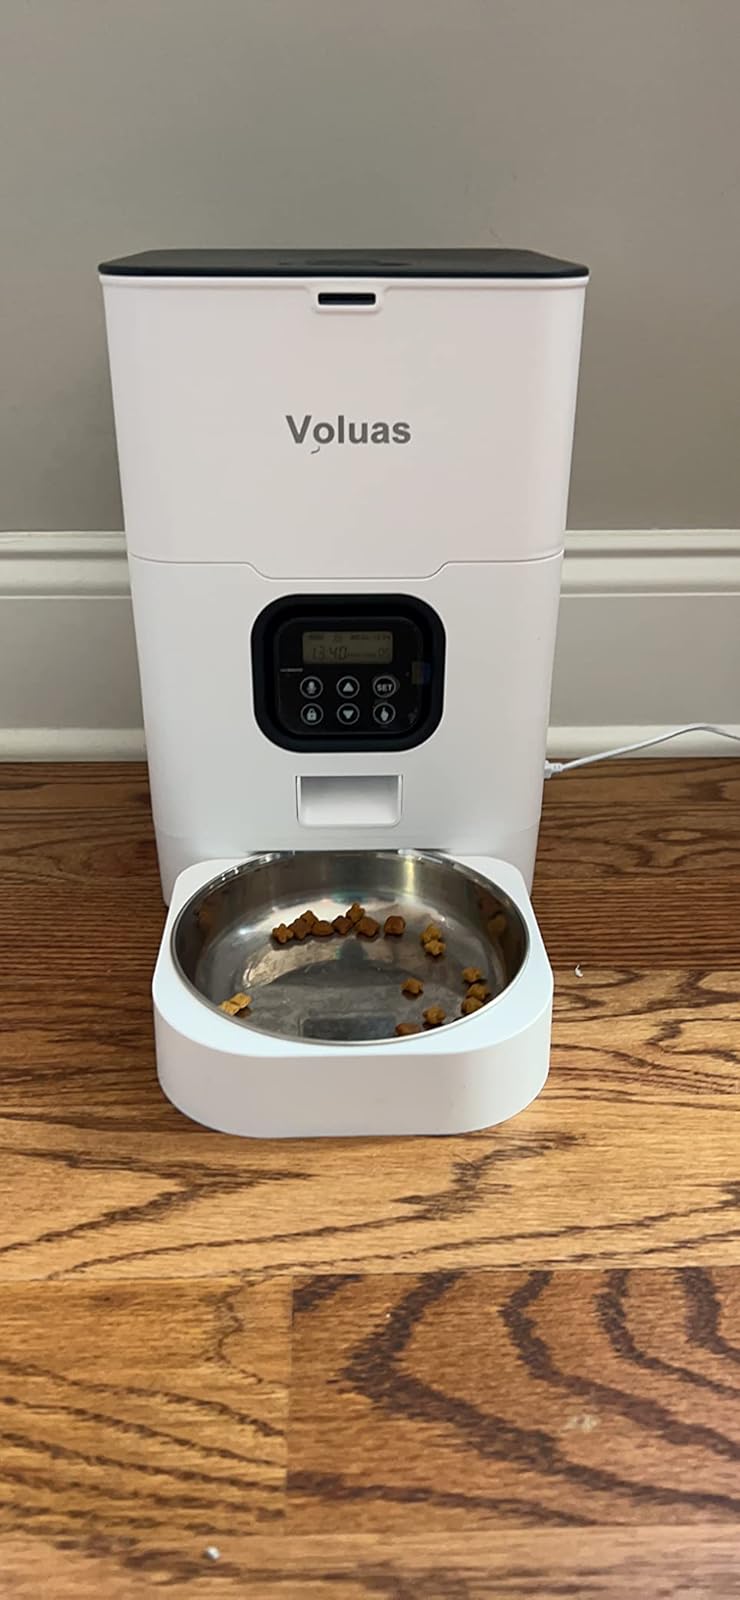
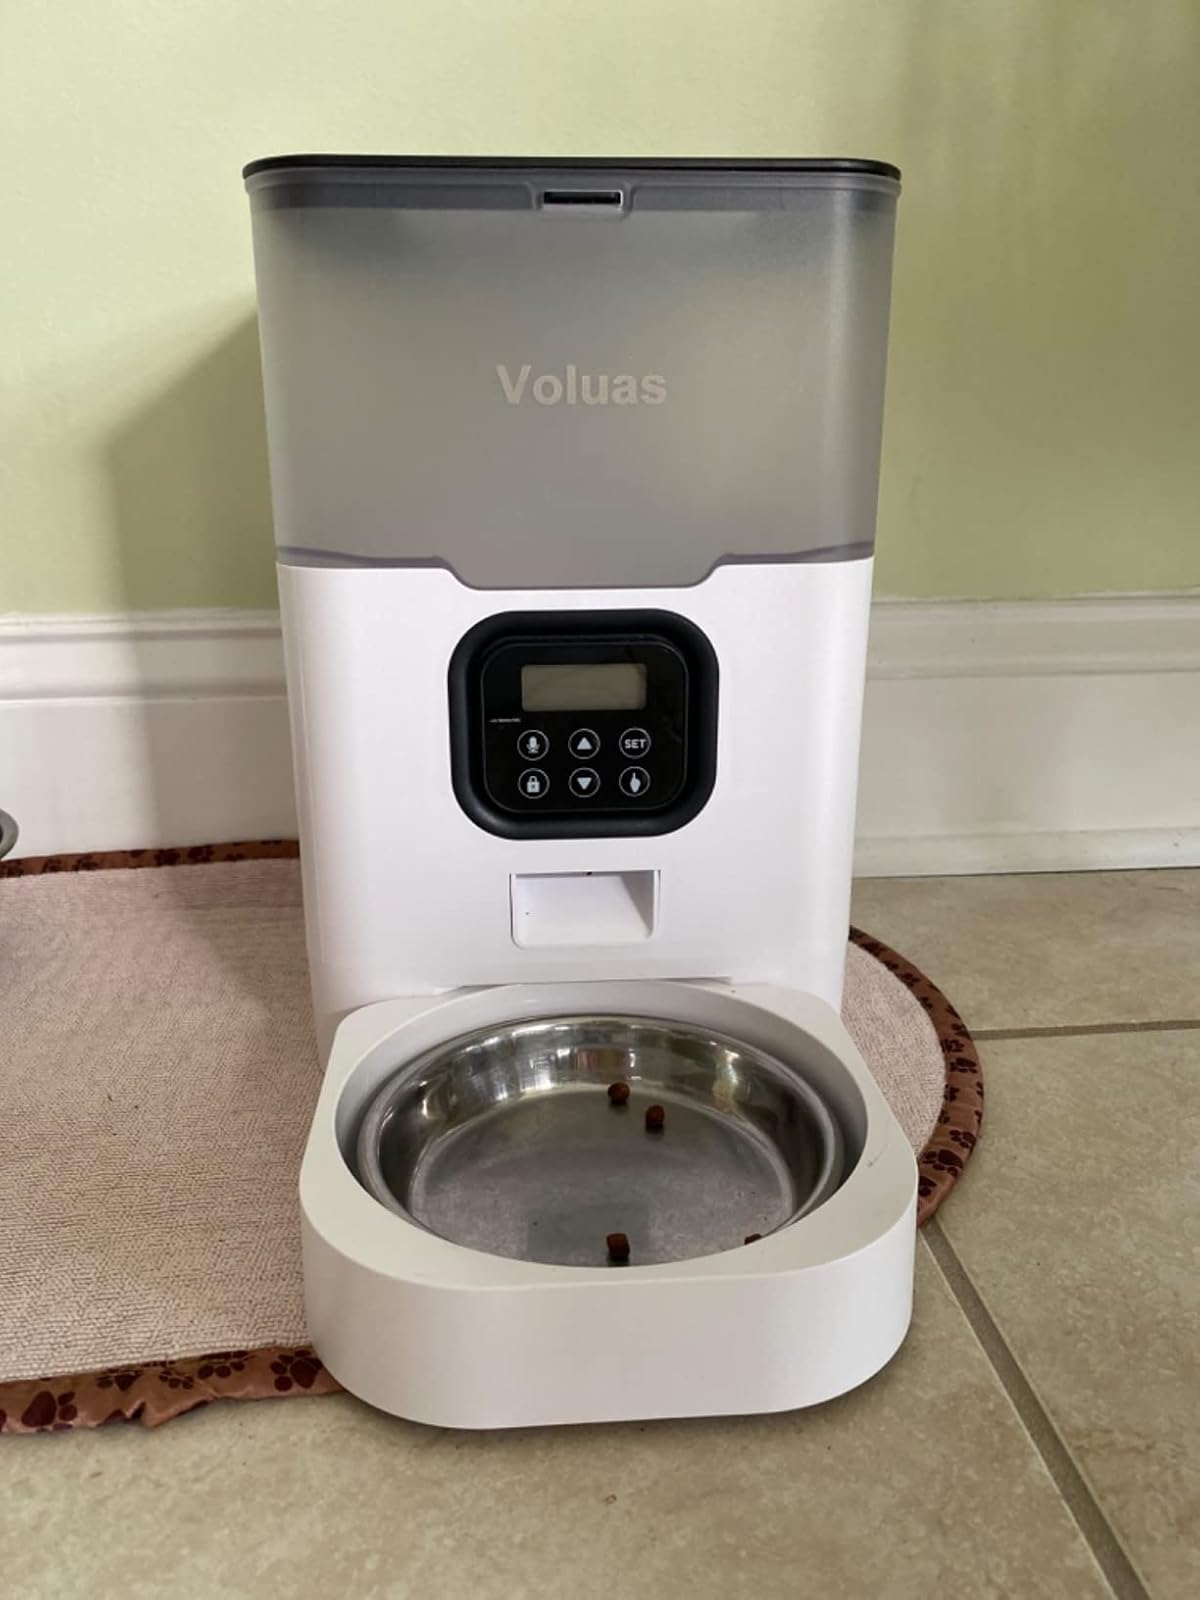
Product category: items_feeder
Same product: no